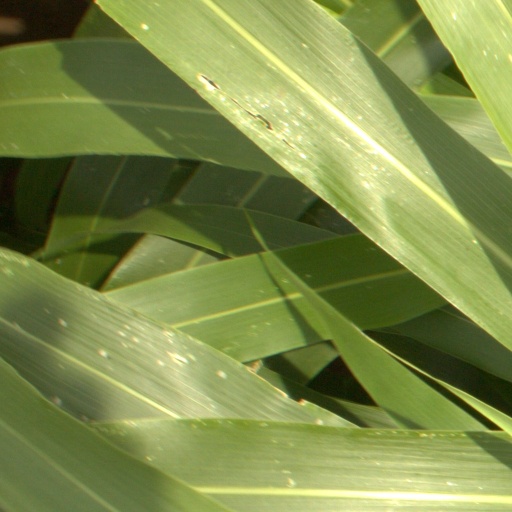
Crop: sorghum